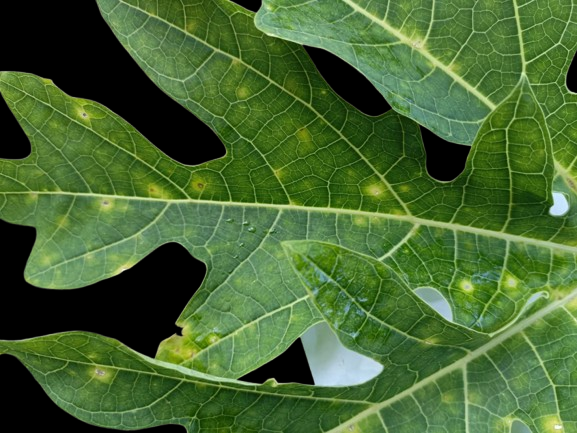
Crop: Papaya
Label: Pathogen_symptoms